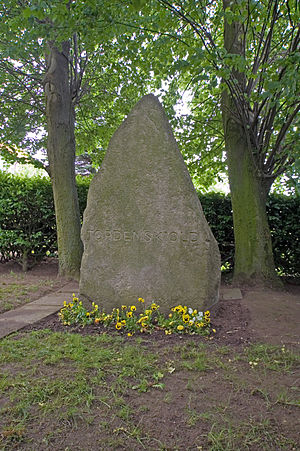
Peter Wessel Tordenskiold / Tordenskiolds gravsted
Mindesten i Gleidingen, hvor han blev dræbt i en duel.
Peter Jansen Wessel var en søhelt i den dansk-norske flåde. Han er adlet Tordenskiold. Han var bror til søofficeren Caspar von Wessel.